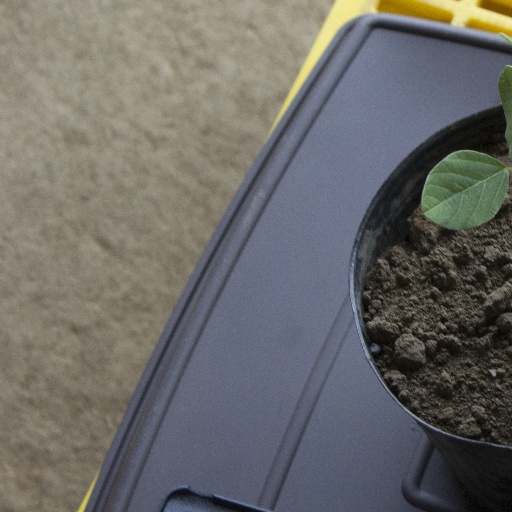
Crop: soybean